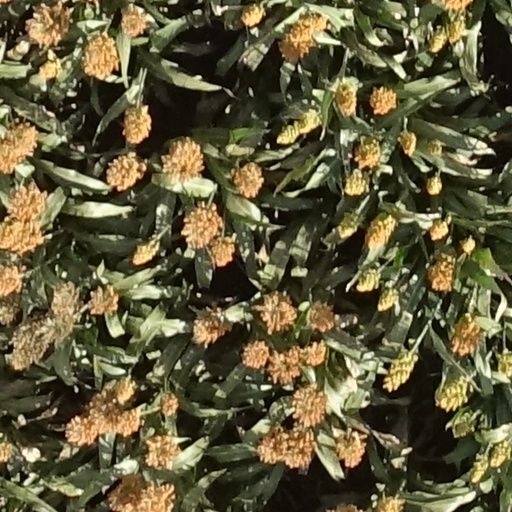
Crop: sorghum